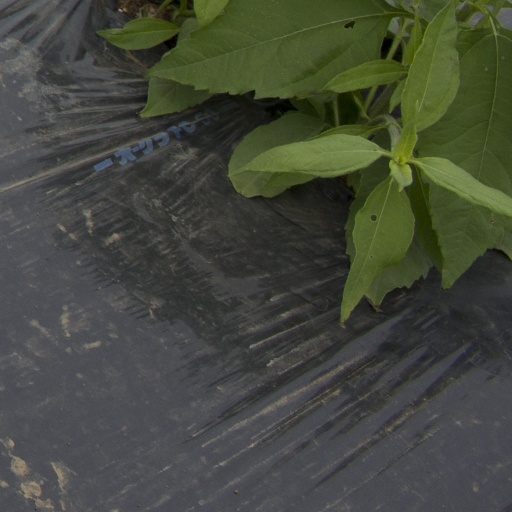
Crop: Jerusalem artichoke